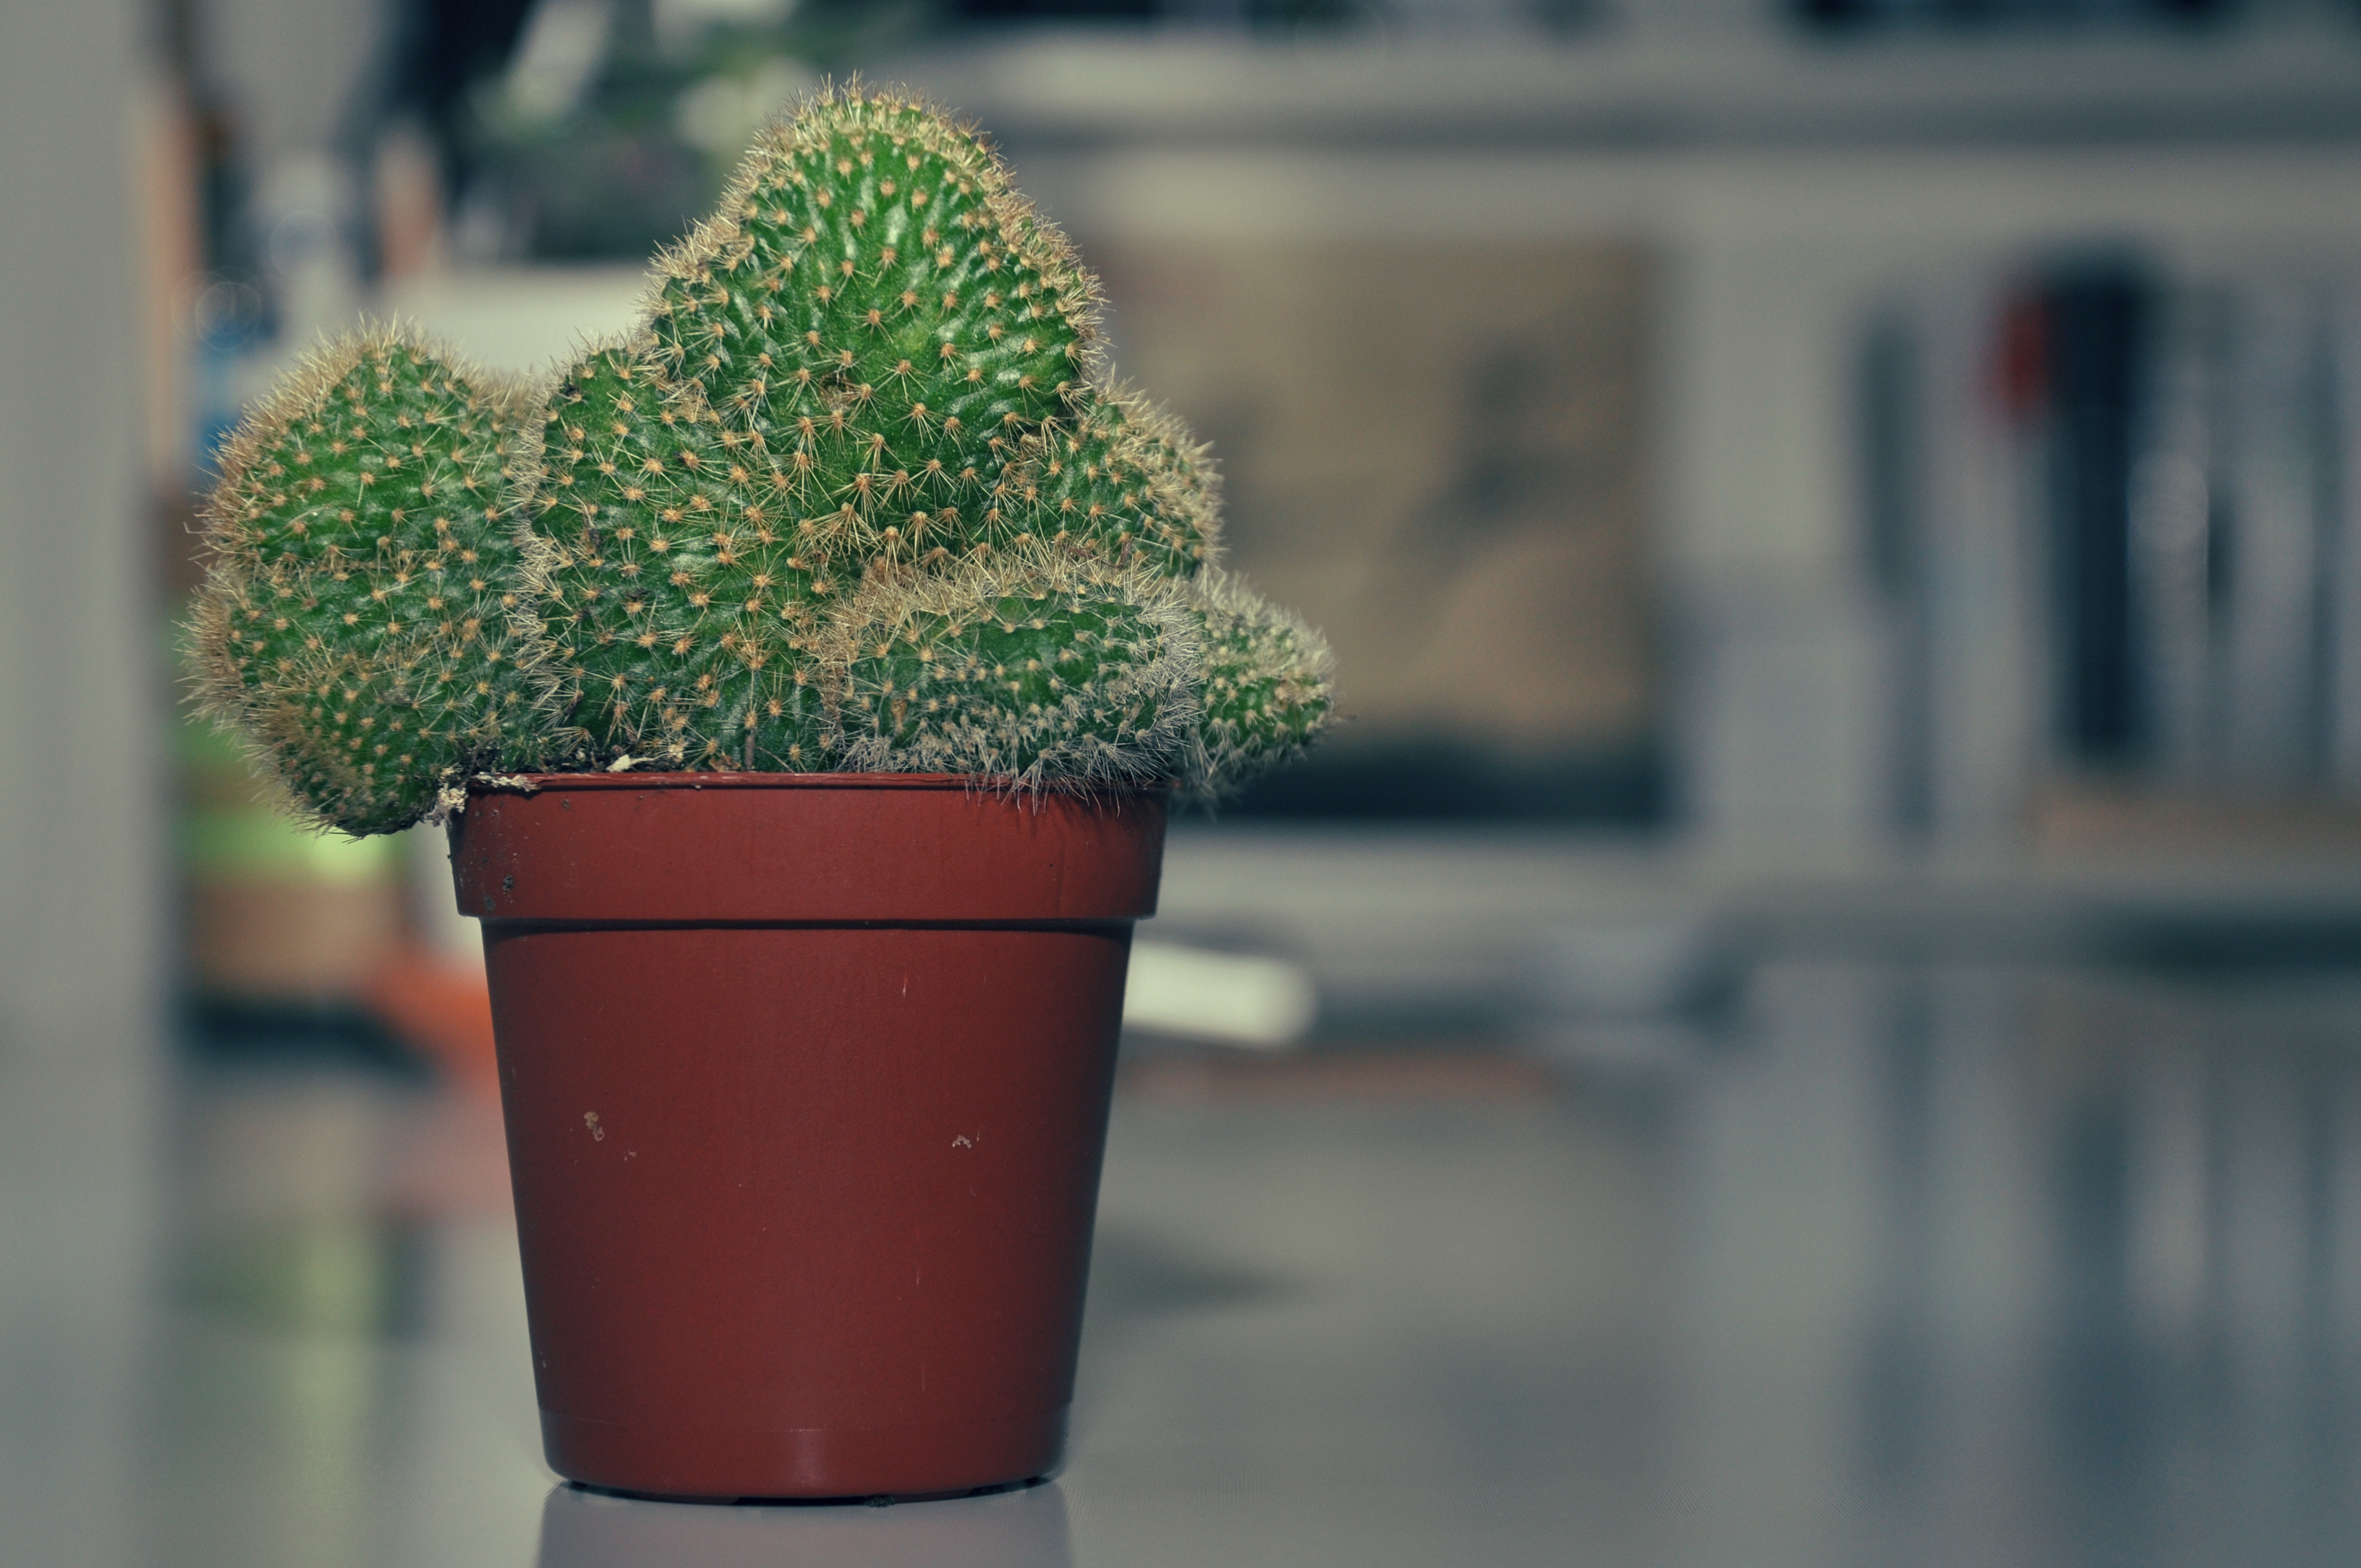
tree, plant, leaf, flower, spring, green, red, color, blue, design, flowerpot